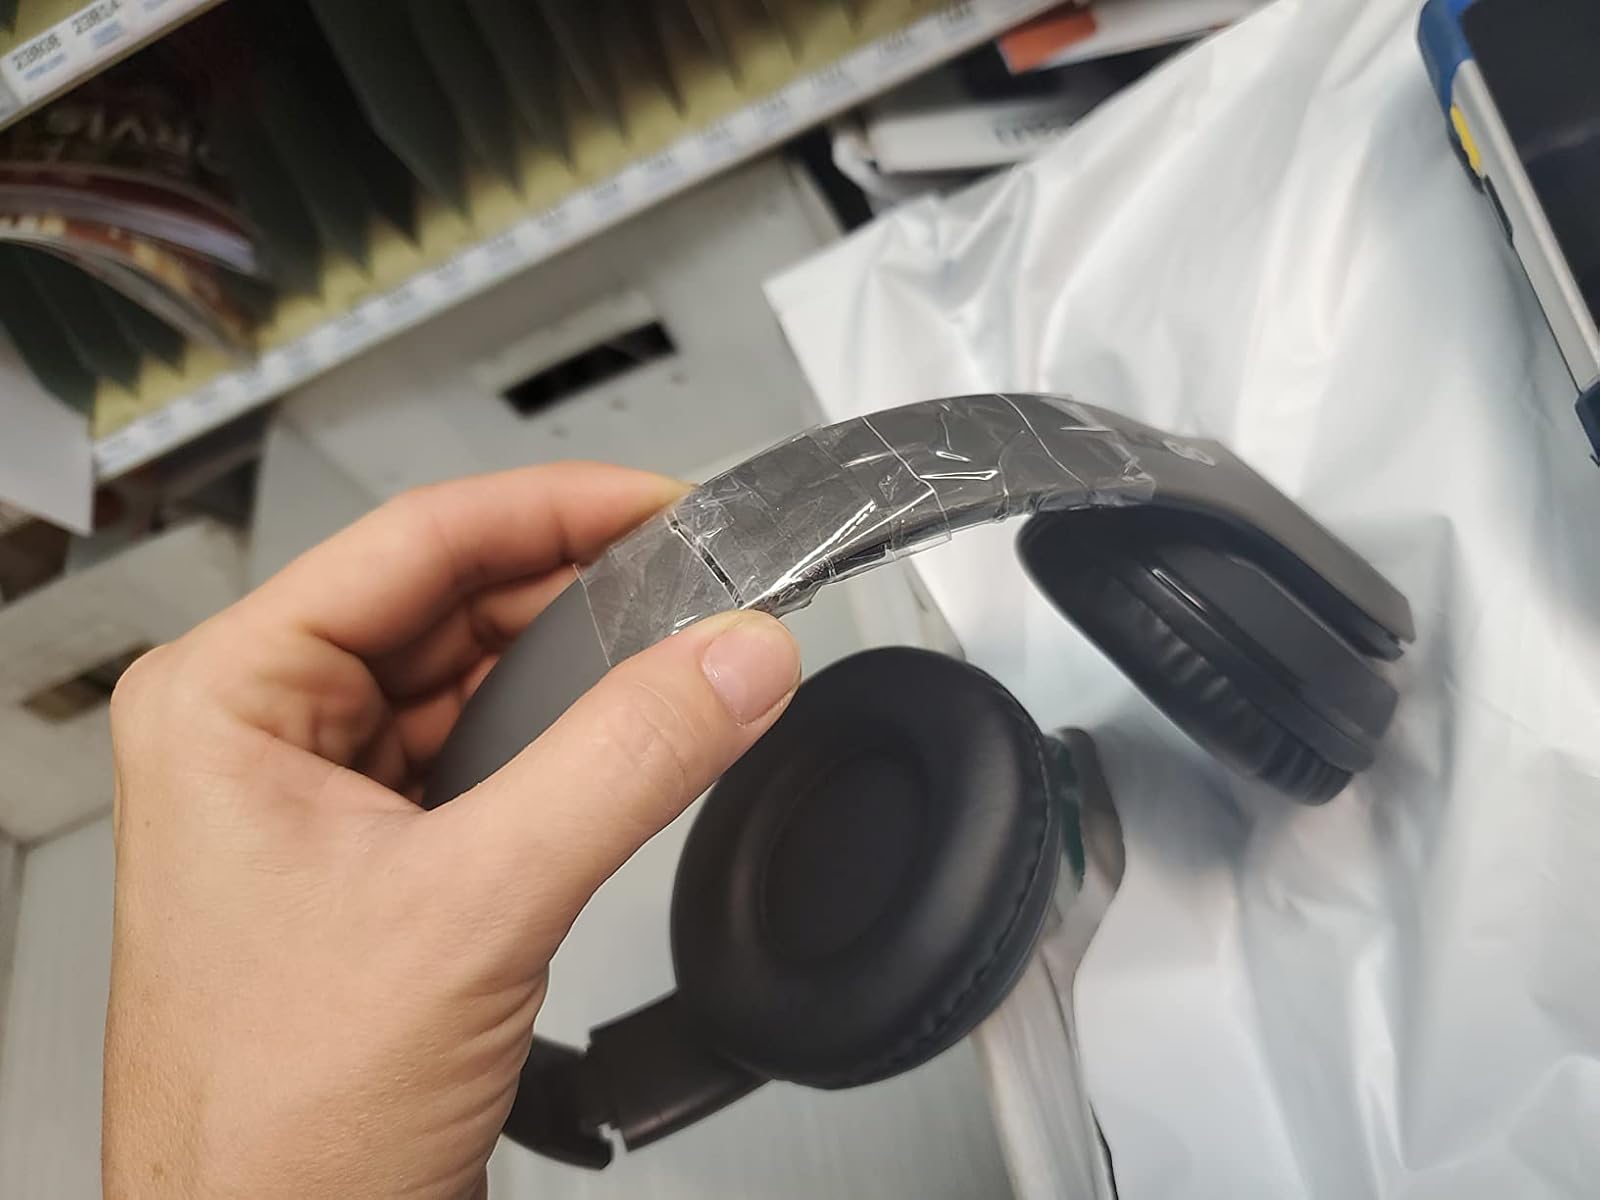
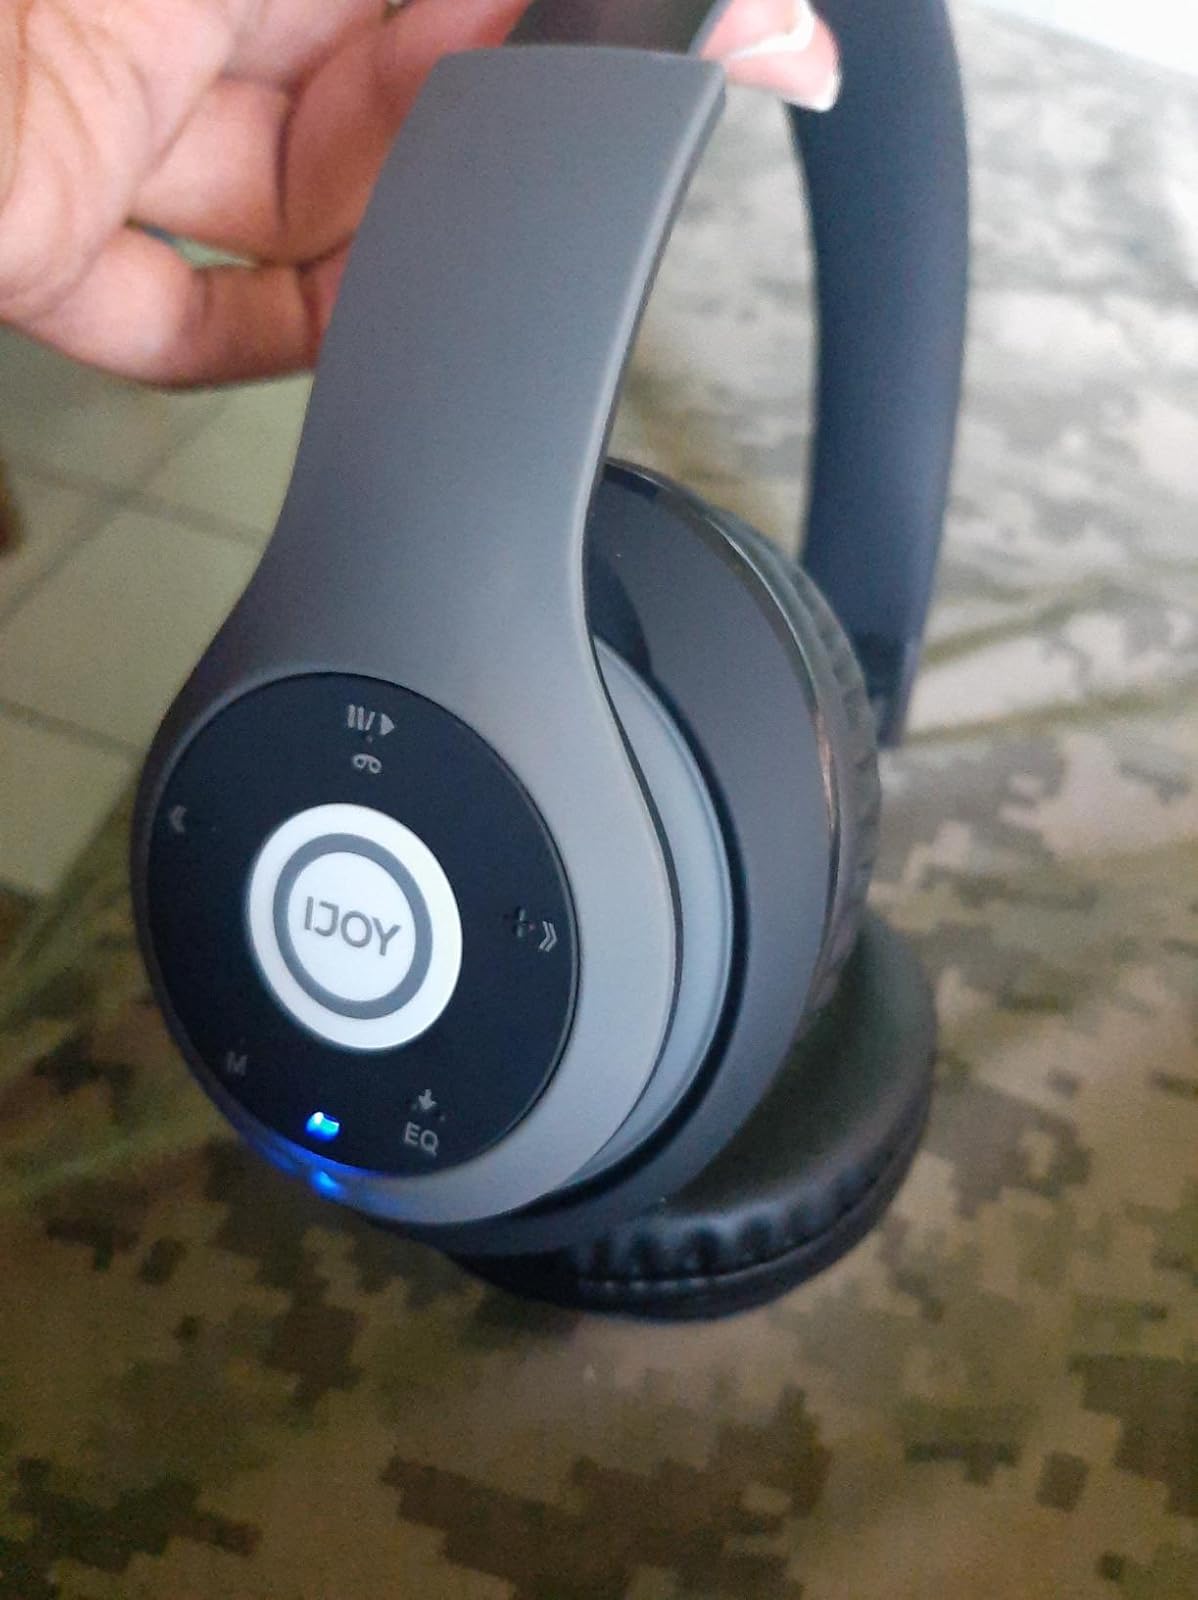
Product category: headphones
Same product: yes